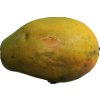
Label: papaya